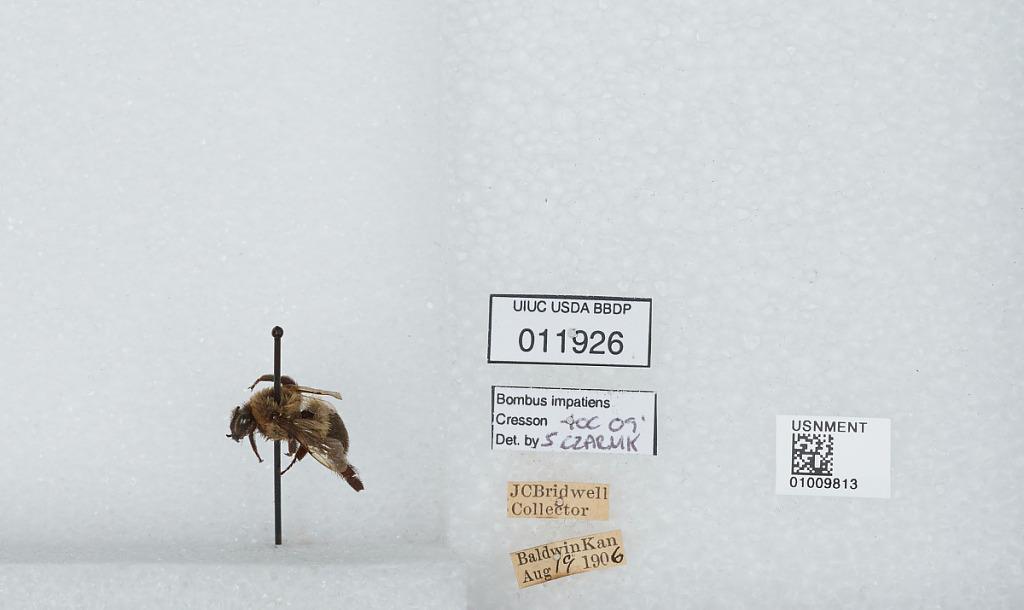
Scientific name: Bombus (Pyrobombus) impatiens Cresson
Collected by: J. Bridwell
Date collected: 1906-8-19
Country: United States
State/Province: Kansas
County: Douglas
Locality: Baldwin
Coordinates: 38.7775, -95.1875
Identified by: Czarnik, S.